Transportation Research Center

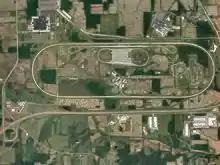

In September 1987, TRC's property was offered as part of an economic inducement to attract Honda to build an automobile plant in Ohio. On January 26, 1988, the property sale was consummated and TRC Inc. was formed as successor to the Transportation Research Board. TRC Inc., a non-profit Ohio corporation, affiliated with OSU, entered into a management agreement with Honda to continue to operate the TRC as a multi-user, independent test site. The present TRC Inc. is owned by OSU and is the facility manager for the Honda owned property (TRC).